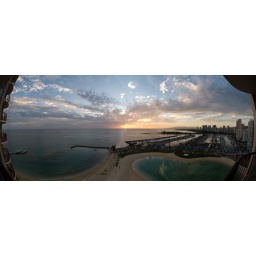
A quick and dirty panorama from our balcony in Hawai'i!